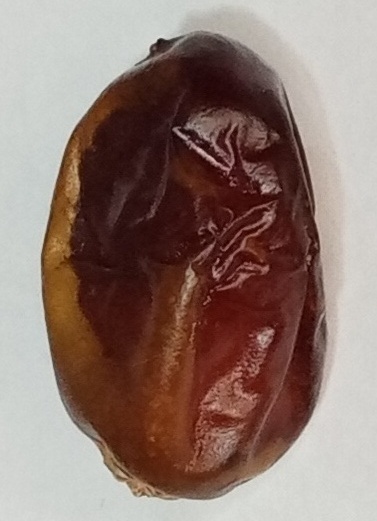
Variety: aseel
Size: medium
Grade: grade-1